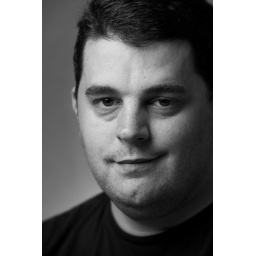
Ugly bloke in black and white